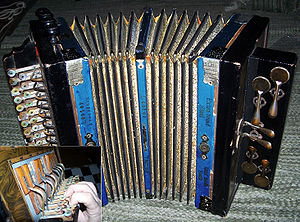
Harmonika / Historie
En diatonisk harmonika fra det tidligt i det 20. århundrede. Er fremstillet af firmaet Lester
En harmonika er et musikinstrument, der klassificeres som et tungeinstrument. Dets toner kommer fra indvendige metalblades vibrationer sat i gang af lufttryk, der dannes med en blæsebælg. Der findes flere forskellige typer af harmonikaer. En enkelt har sit eget egennavn, akkordeonet.